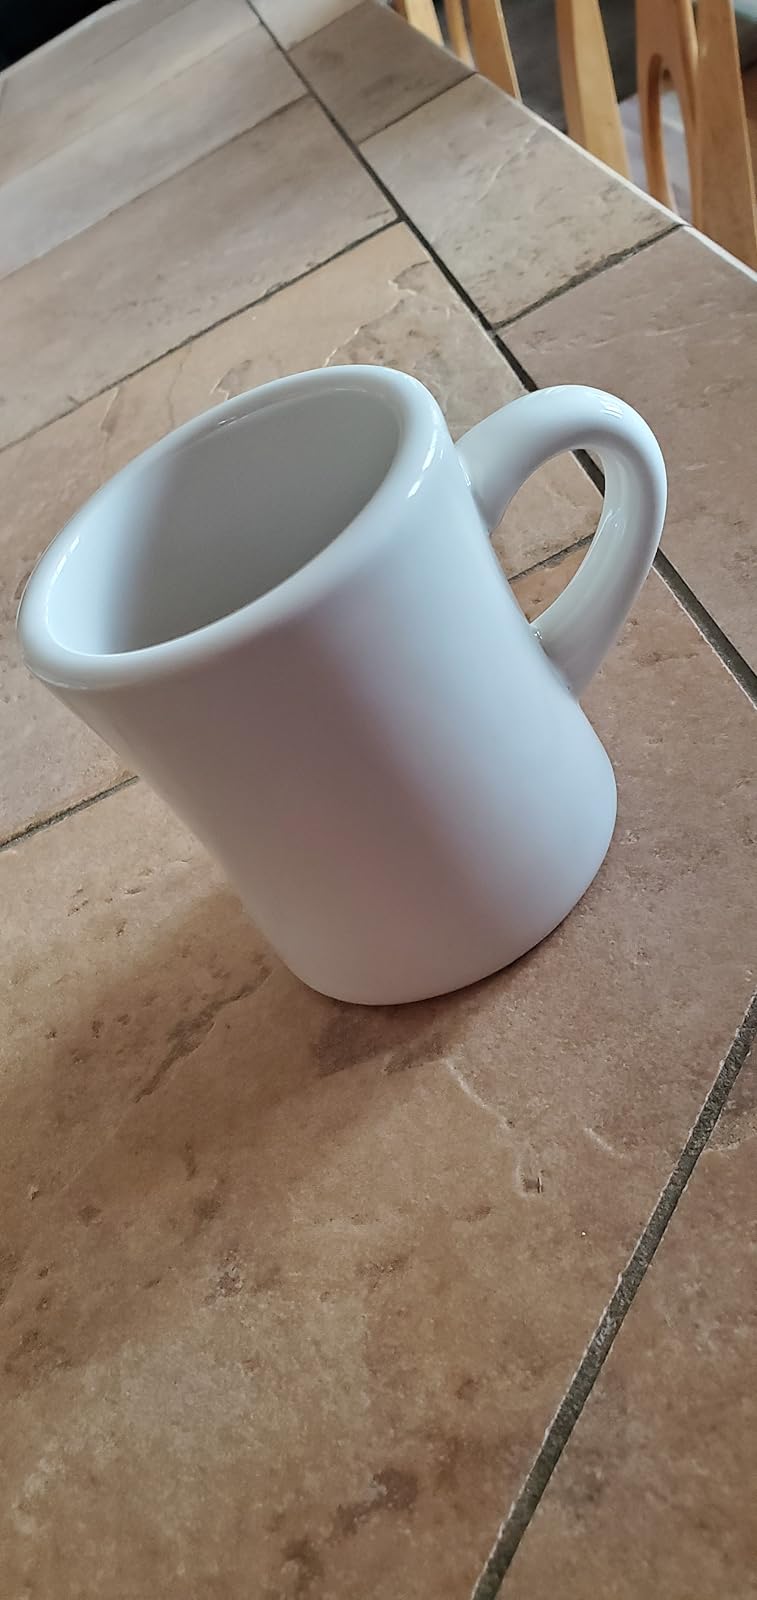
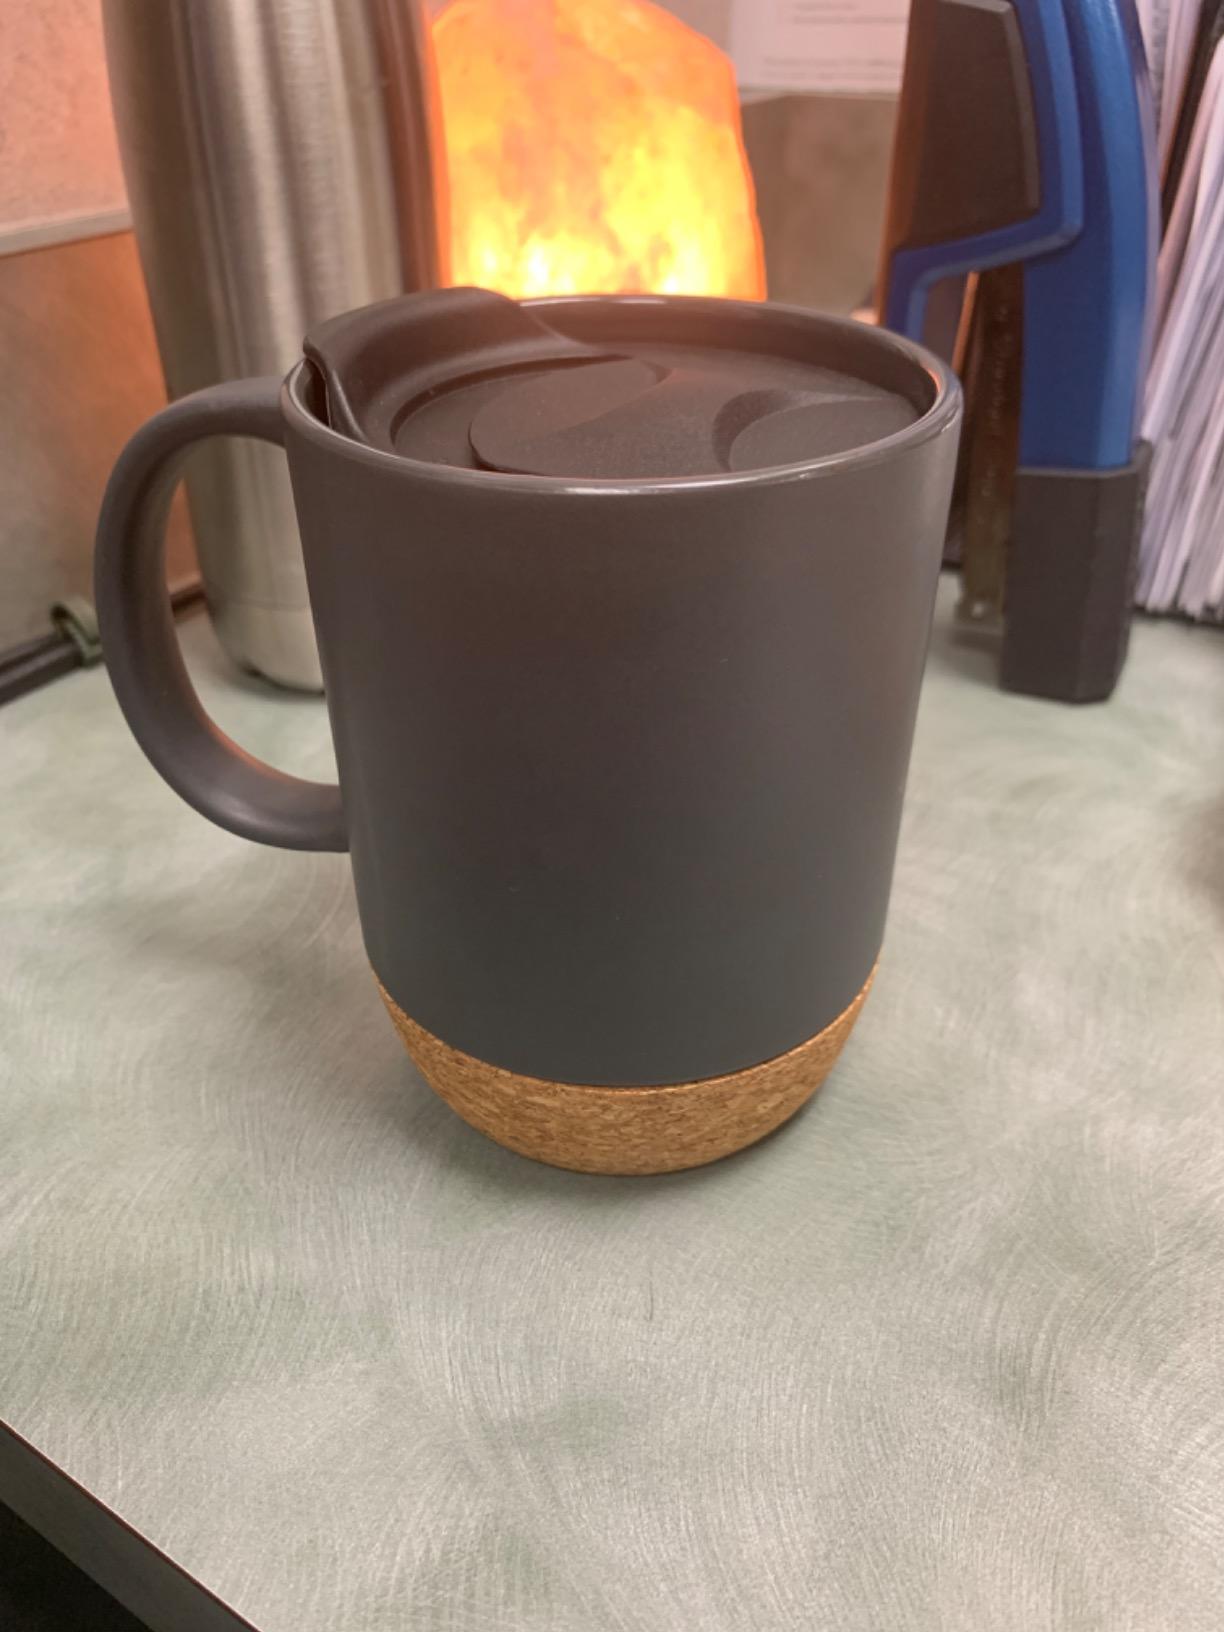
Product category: items_mug
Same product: no